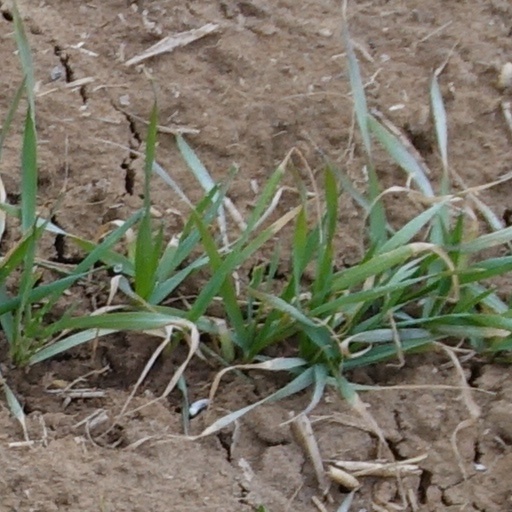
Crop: wheat